Fred Buljo

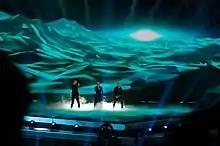
Buljo "(right)" performing "Spirit in the Sky" with Alexandra Rotan "(centre)" and Tom Hugo "(left)" as the group Keiino during the Semi-final dress rehearsal for the Eurovision Song Contest 2019 in Tel Aviv, Israel

Since then, he has toured in the Nordic countries and Russia, and has worked both as a songwriter and as a performer. In 2019, he participated in the Melodi Grand Prix as part of the group KEiiNO and won with the song "Spirit in the Sky".